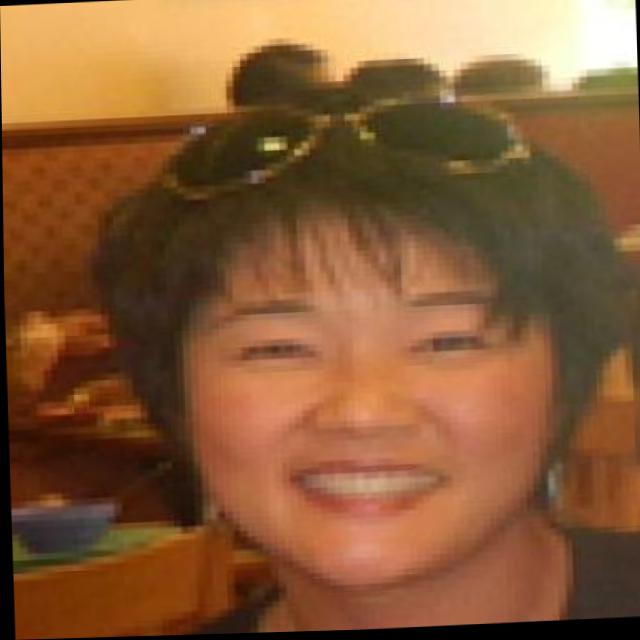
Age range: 21-44